Parker Solar Probe

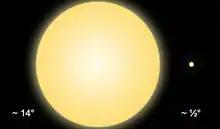
An apparent size of the Sun as seen from the Parker Solar Probe at perihelion compared to its apparent size seen from Earth

The original Solar Probe design used a gravity assist from Jupiter to enter a polar orbit which dropped almost directly toward the Sun. While this explored the important solar poles and came even closer to the surface (3 , a perihelion of 4 ), the extreme variation in solar irradiance made for an expensive mission and required a radioisotope thermal generator for power. The trip to Jupiter also made for a long mission, years to first solar perihelion, 8 years to second.